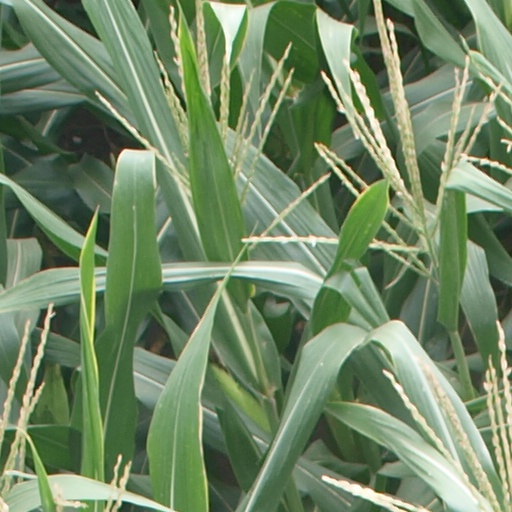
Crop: maize; corn